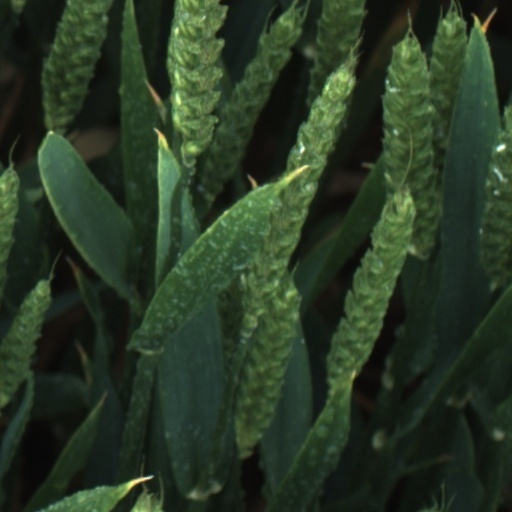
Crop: wheat